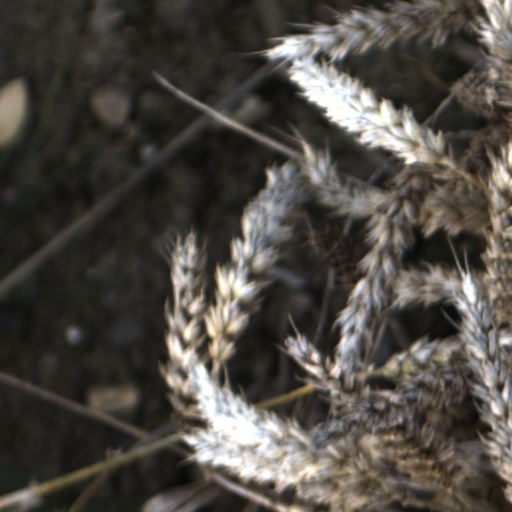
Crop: wheat